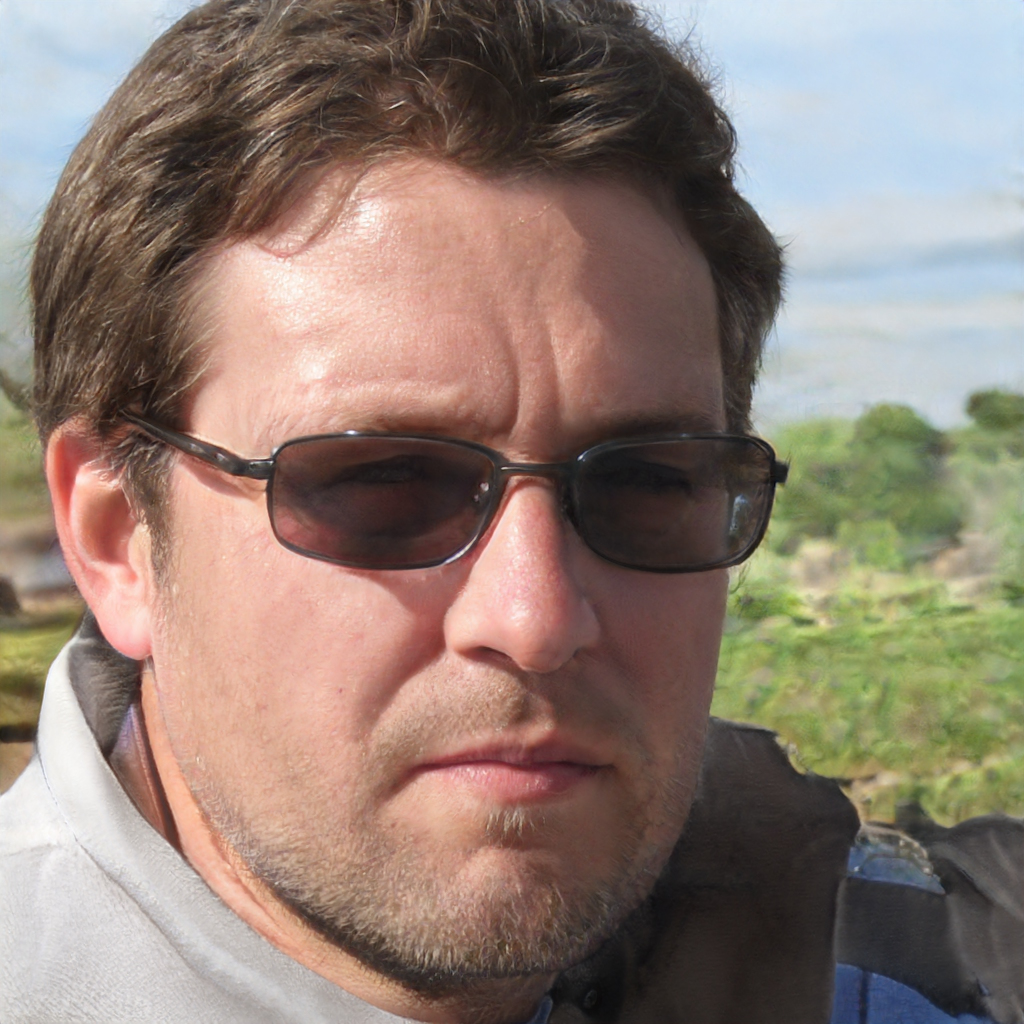
Label: Colored